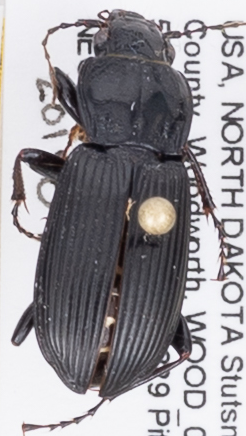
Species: Pterostichus melanarius melanarius
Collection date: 2015-07-08
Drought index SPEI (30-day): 0.782
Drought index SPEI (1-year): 0.29
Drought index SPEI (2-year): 0.54